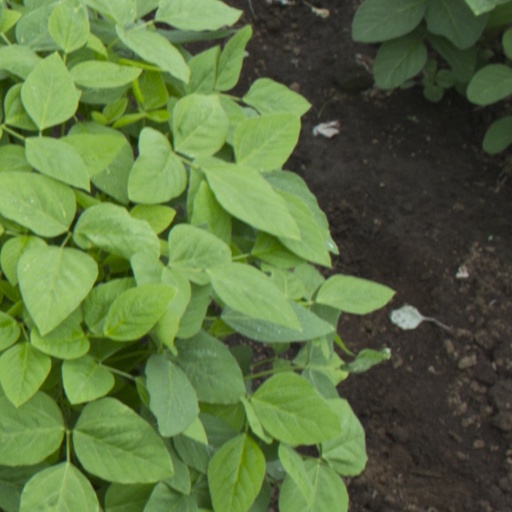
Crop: soybean